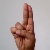
The image shows a hand gesture representing the letter 'U' in Indian Sign Language.